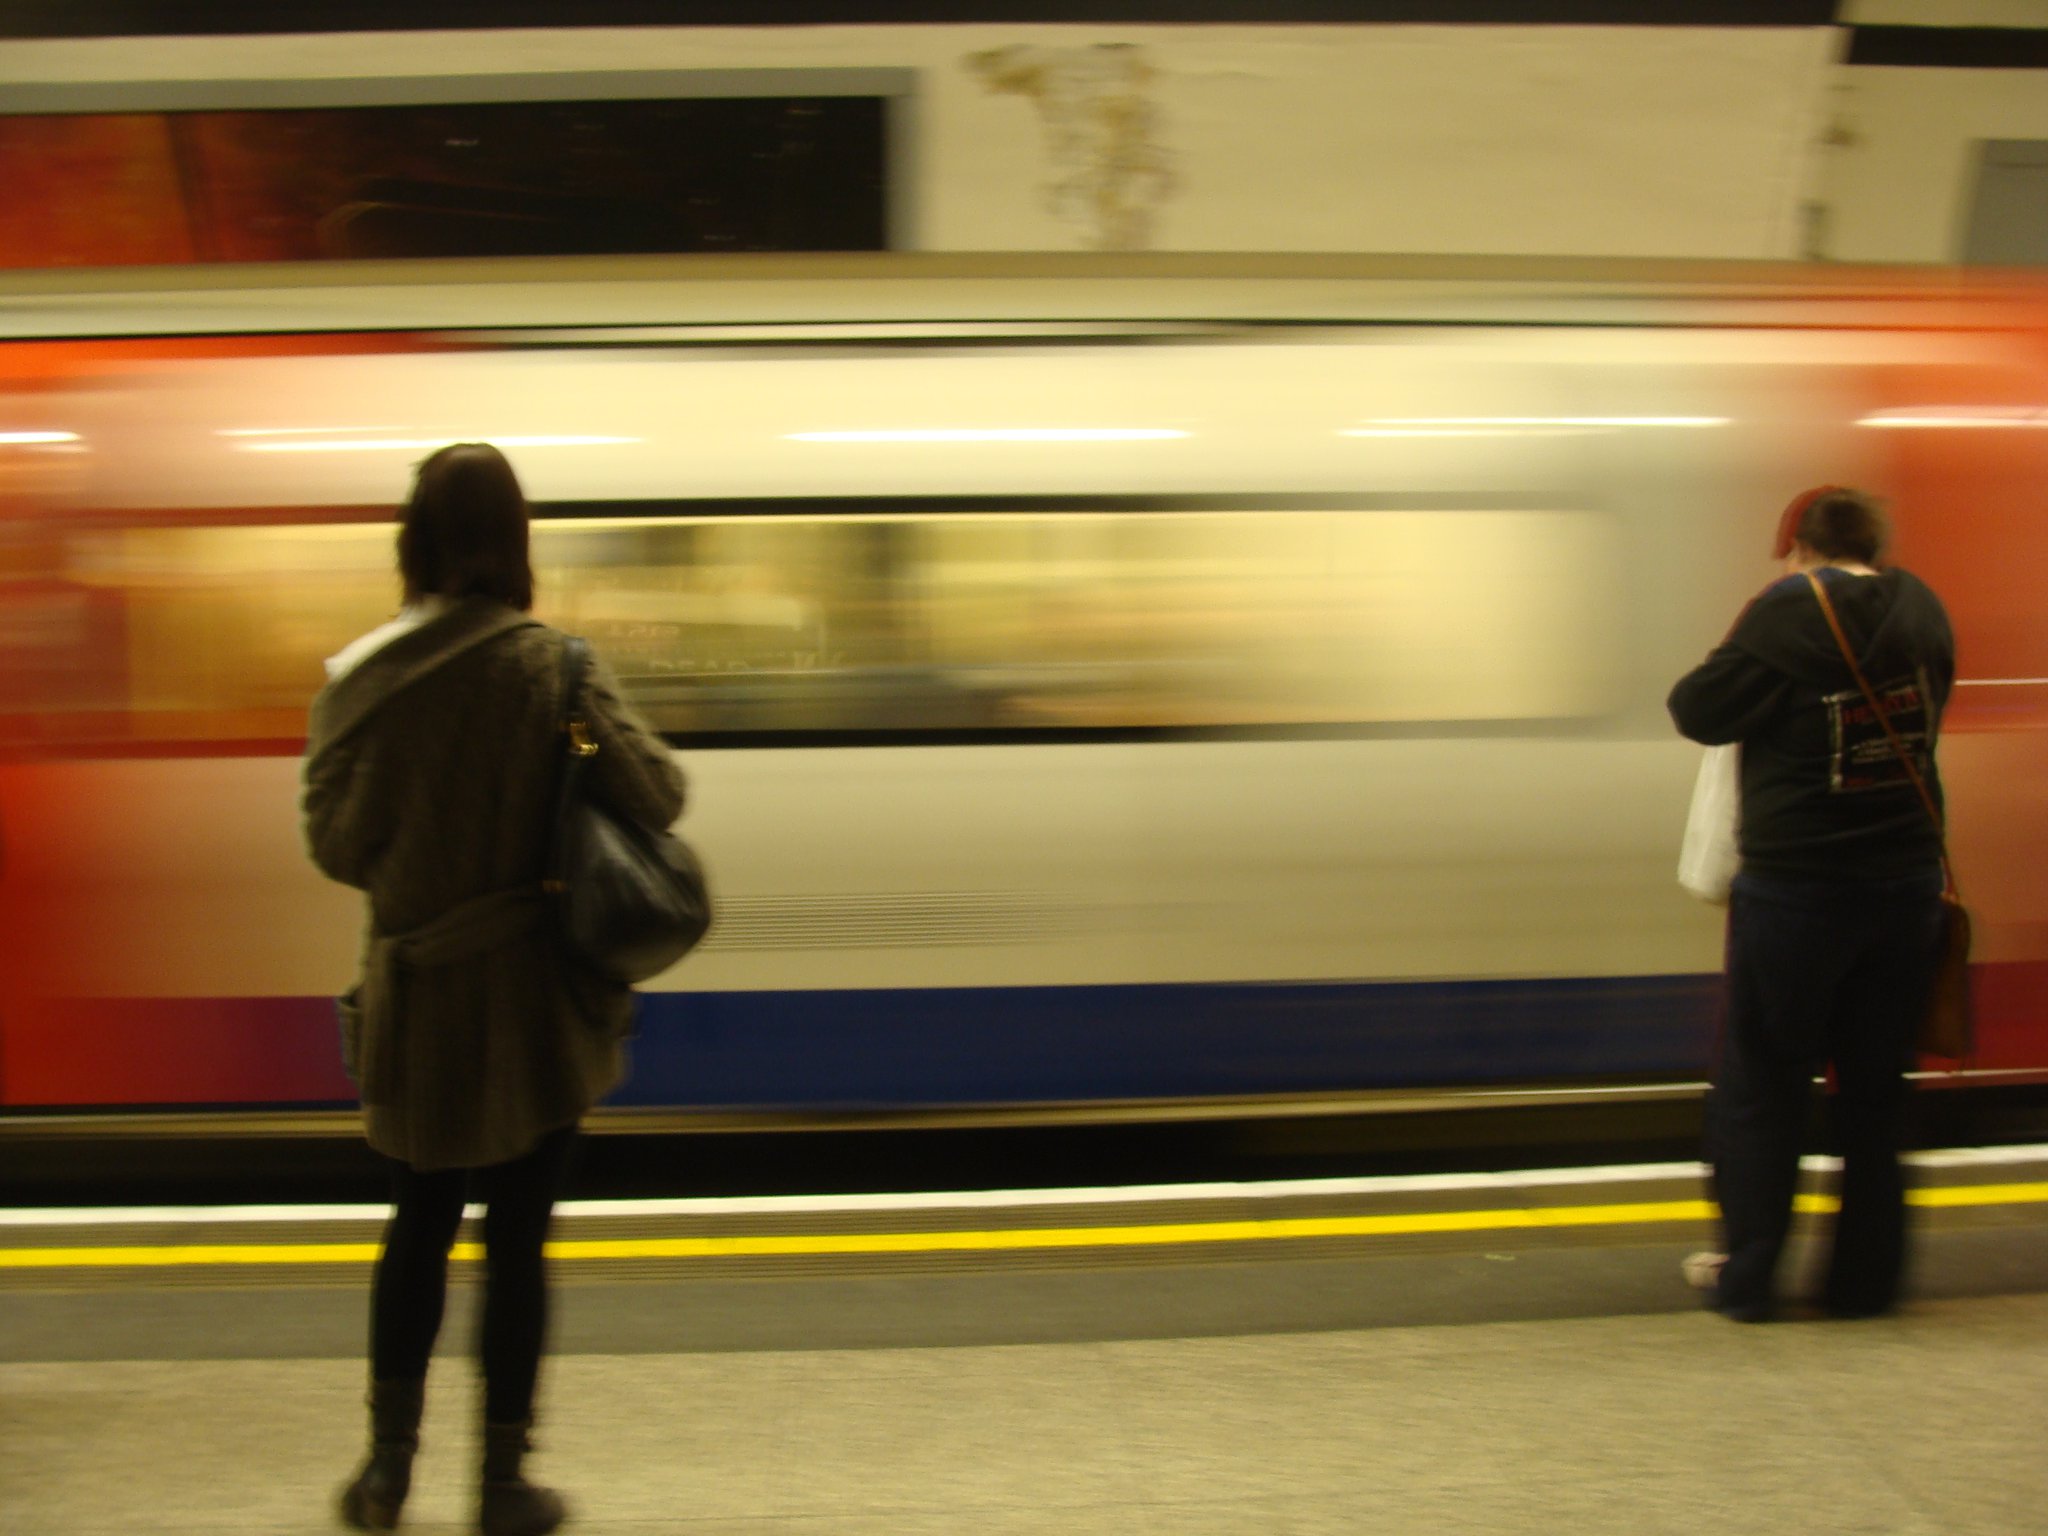
london, tube, underground, station, train, uk, red, man, yellow, standing, light, snapshot, public transport, lighting, fun, rapid transit, shadow